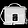
Label: Bag